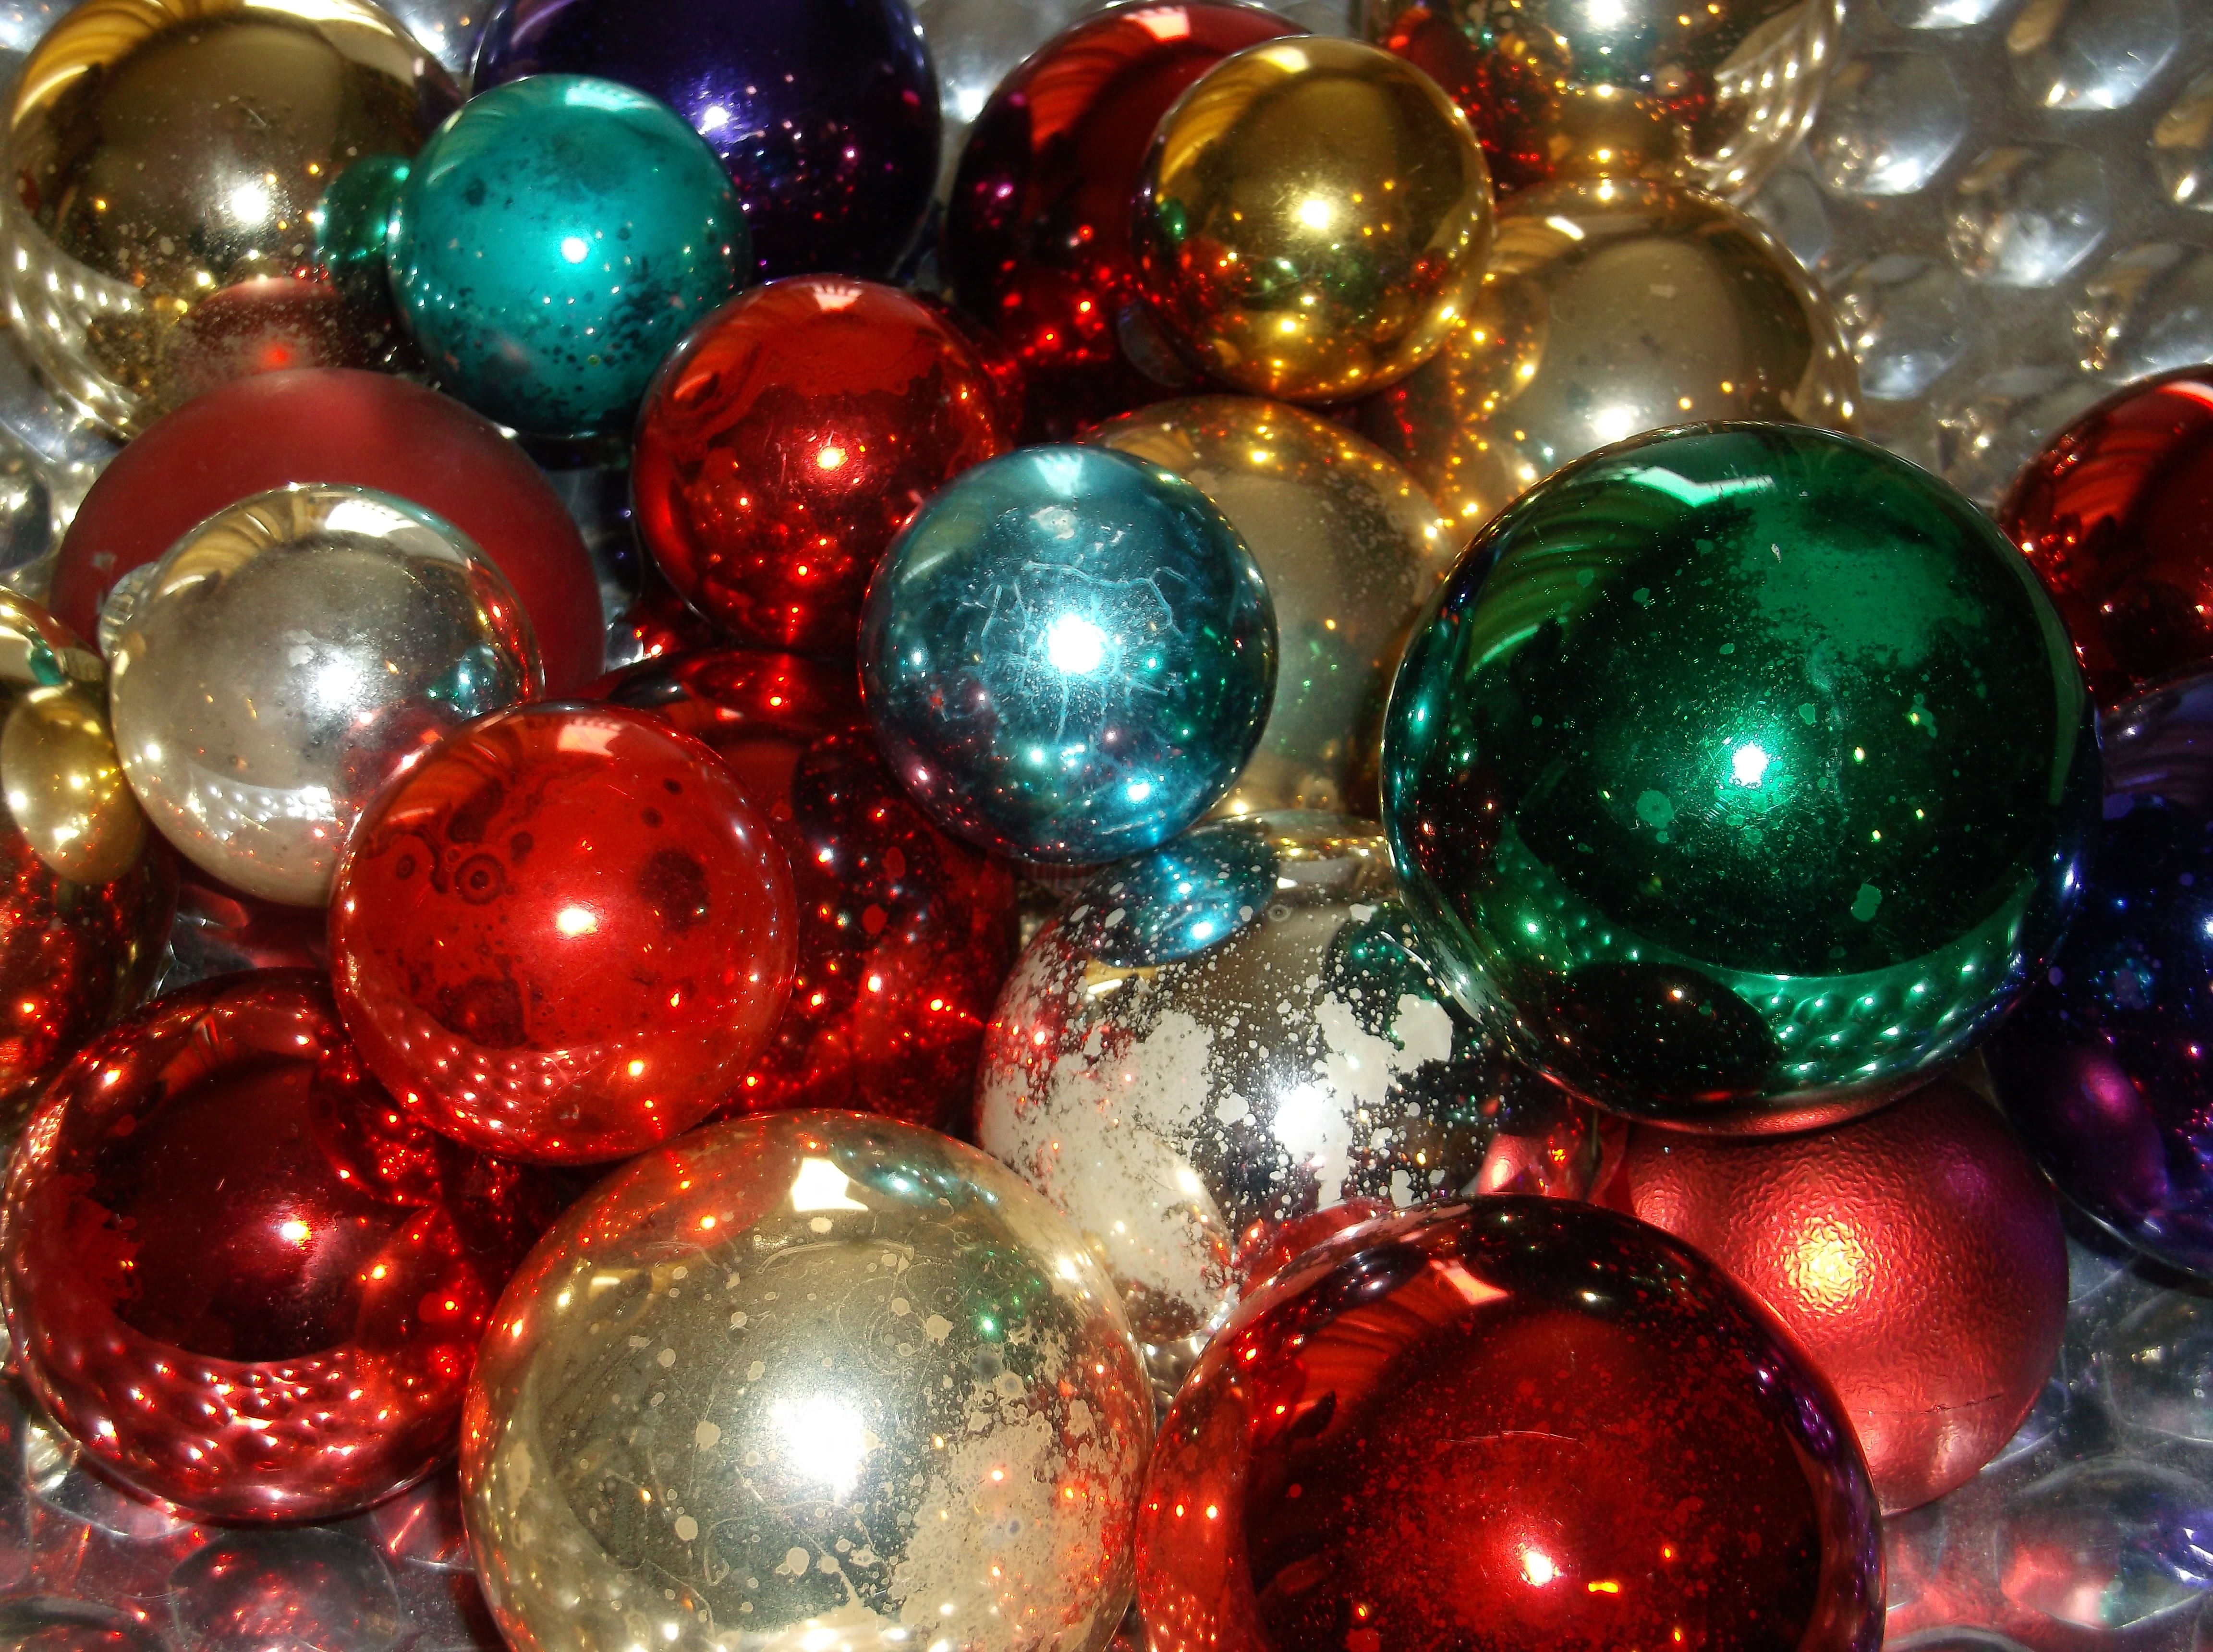
glass, decoration, holiday, christmas, toy, decor, christmas tree, christmas decoration, ornaments, christmas balls, x mas